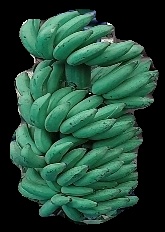
Variety: elakki-bale
Grade: grade1